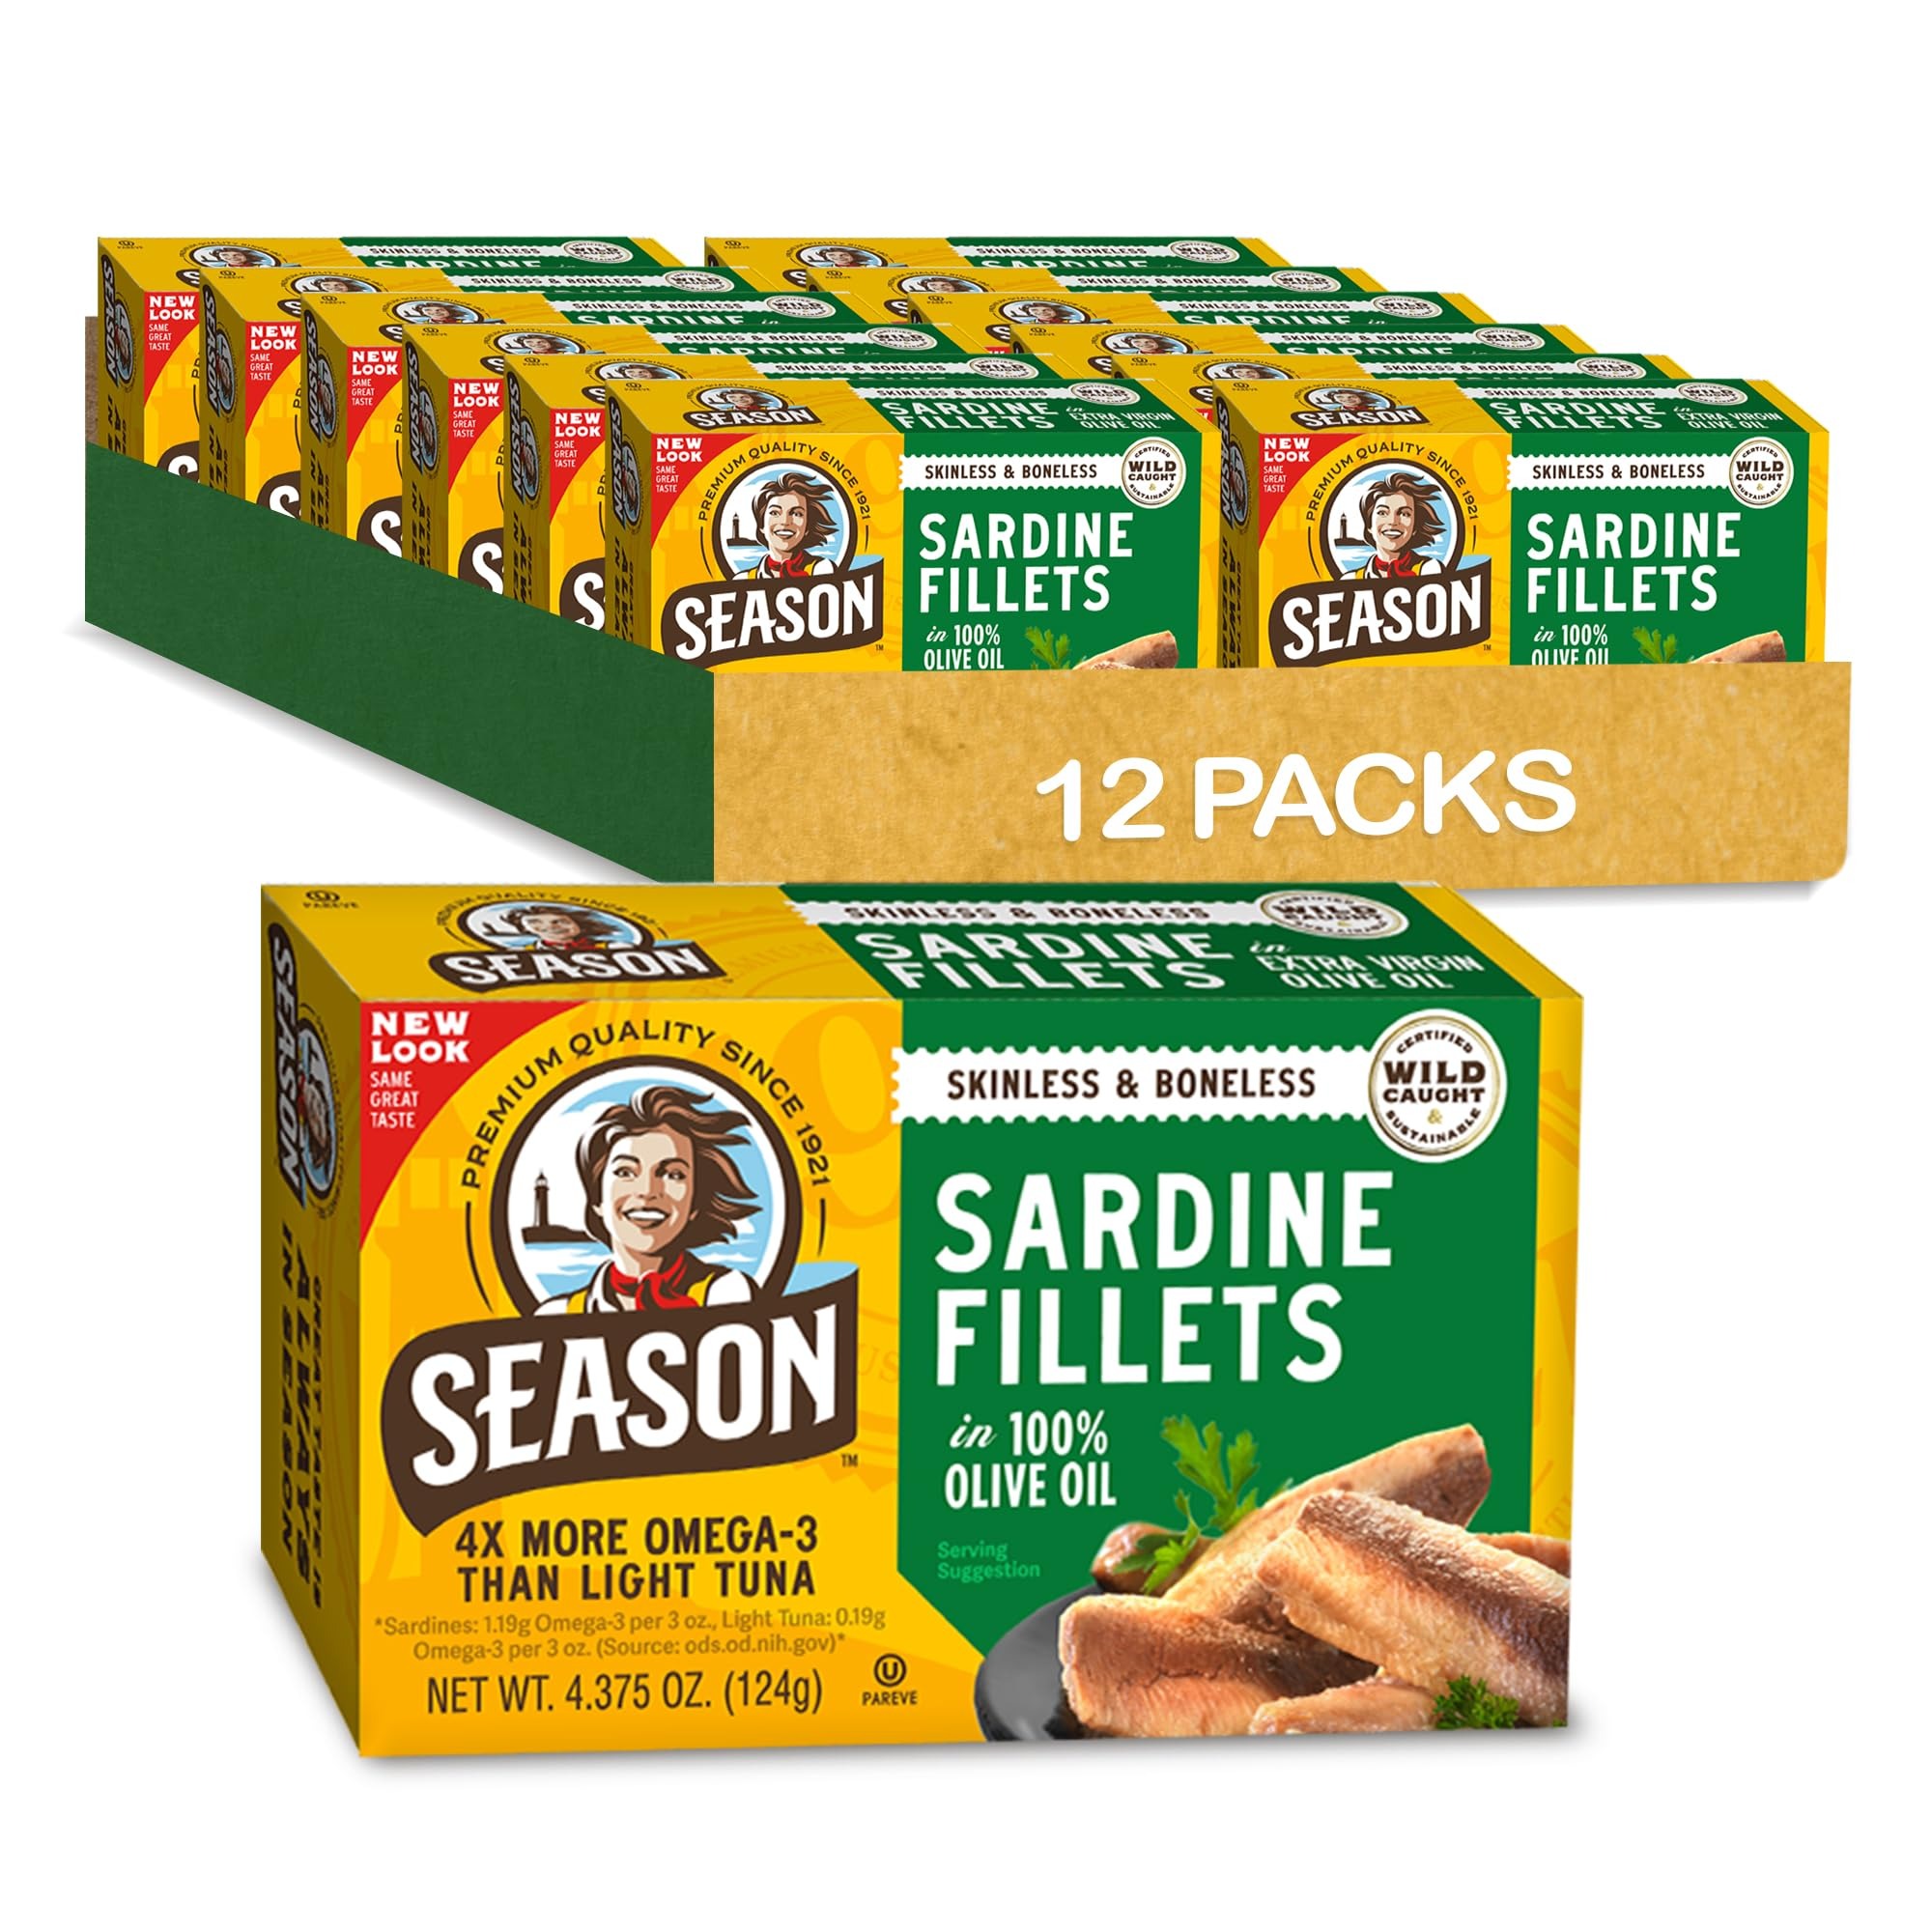
Item Name: Season Sardines in Olive Oil - Skinless & Boneless, Wild Caught, 22g of Protein, Keto Snacks, More Omega 3's Than Tuna, Kosher, High in Calcium, Canned Sardines - 4.37 Oz Tins, 12-Pack
Bullet Point 1: HIGH OMEGA 3's - Rich in Omega-3 Fatty Acids & excellent source of natural fish oils, Season Sardines are a great way to incorporate their nutritional benefits in your diet!
Bullet Point 2: SARDINES WILD CAUGHT - All of our sardines are wild-caught, low in mercury, & a rich source of sustainable protein. Full of essential vitamins & minerals & known as a staple in the Mediterranean diet
Bullet Point 3: A HEALTHY CLASSIC - Skinless & boneless sardines are full of nutrients and offer wholesome benefits. Our meaty, delicious sardine fillets are the cornerstones of healthy diets all around the world
Bullet Point 4: PROTEIN POWERHOUSE - Ounce for ounce, sardines deliver more total nutrition than other, larger protein sources, and they do it without the saturated fat. All the healthful goodness you want!
Bullet Point 5: PRIDE IN SUSTAINABILITY - Caring for our Ocean Ecosystem is important to the Season Brand. We are certified sustainable by Friend of the Sea, which is a seal of approval and a badge of honor for us
Product Description: Over 90 years ago, the Season Brand was the inspiration of a Polish immigrant who started as a food merchant selling specialty products to grocery stores in the Northeast Region. By sourcing the highest quality ingredients Season grew as a trusted brand for specialty fish. In the 1950s, as Season’s reputation as a diversified line of high quality, canned seafood, specialty vegetables grew, Season became a household staple in cities throughout the United States. Today, the Season Brand continues to source only the highest quality ingredients bringing consumers the superior taste they have known to love.
Value: 52.44
Unit: Ounce

Price: 39.5